Mary Young Pickersgill

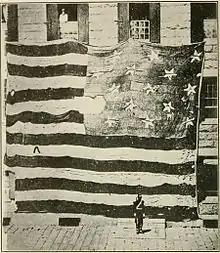

Mary Young was born in Philadelphia, Pennsylvania on February 12, 1776, the youngest of the six children of William Young and Rebecca Flower. Her mother, who became widowed when Mary was two years old, had a flag shop on Walnut Street in Philadelphia where she made ensigns, garrison flags and "Continental Colors" for the Continental Army. Her 1781 advertisement in the ""Pennsylvania Packet"" read, "All kinds of colours, for the Army and Navy, made and sold on the most reasonable Terms, By Rebecca Young." Young moved her family to Baltimore, Maryland when Mary was a child, and it was from her mother that Mary learned the craft of flag making.